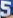
Number: 5